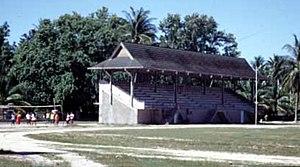
Tribune principale du stade national des Kiribati en 1998, avec un toit typique des Maneaba traditionnelles et un terrain sans gazon.